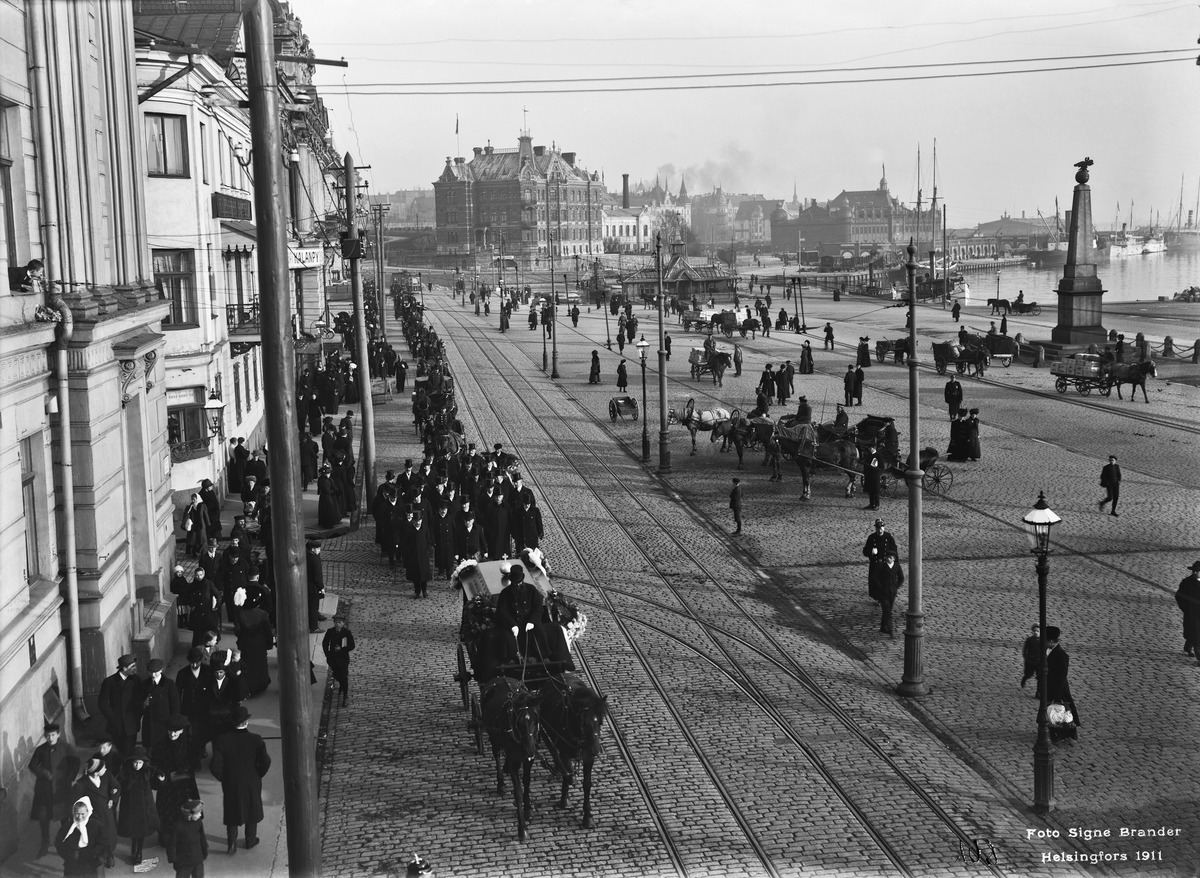
Kenraaliluutnantti Gustav Robert Ehrnroothin hautajaissaattue Pohjois Esplanaadikadulla (=
Pohjoisesplanadi) matkalla Nikolainkirkosta Hietaniemen hautausmaalle kenraalin kotitalon kautta
sisällön kuvaus: Kenraaliluutnantti Gustav Robert Ehrnroothin hautajaissaattue Pohjois Esplanaadikadulla (=

Pohjoisesplanadi) matkalla Nikolainkirkosta Hietaniemen hautausmaalle kenraalin kotitalon kautta. Kenraali asui Mariankatu 7:ssä. G. R. Ehrnrooth s. 3.11.1821, k. 25.10.1911. mustavalkoinen
Kuvaaja: Brander, Signe, valokuvaaja
Ajankohta: kuvausaika 1911
Paikka: Suomi, Uusimaa, Helsinki, Kaartinkaupunki Helsinki, Pohjoisesplanadi
Aiheet: Ehrnrooth, Gustav Robert,  ,, Helsingin kaupunki. Pelastuslaitos, kuolema, hautajaiset, haudat, vaatteet juhlavaatteet, ajoneuvot hevosajoneuvot, tunteet suru